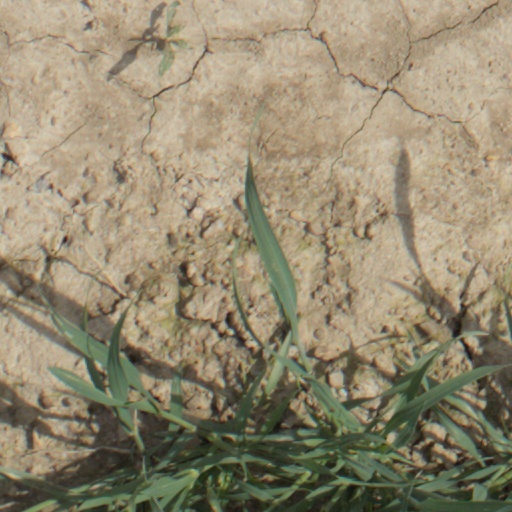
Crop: wheat